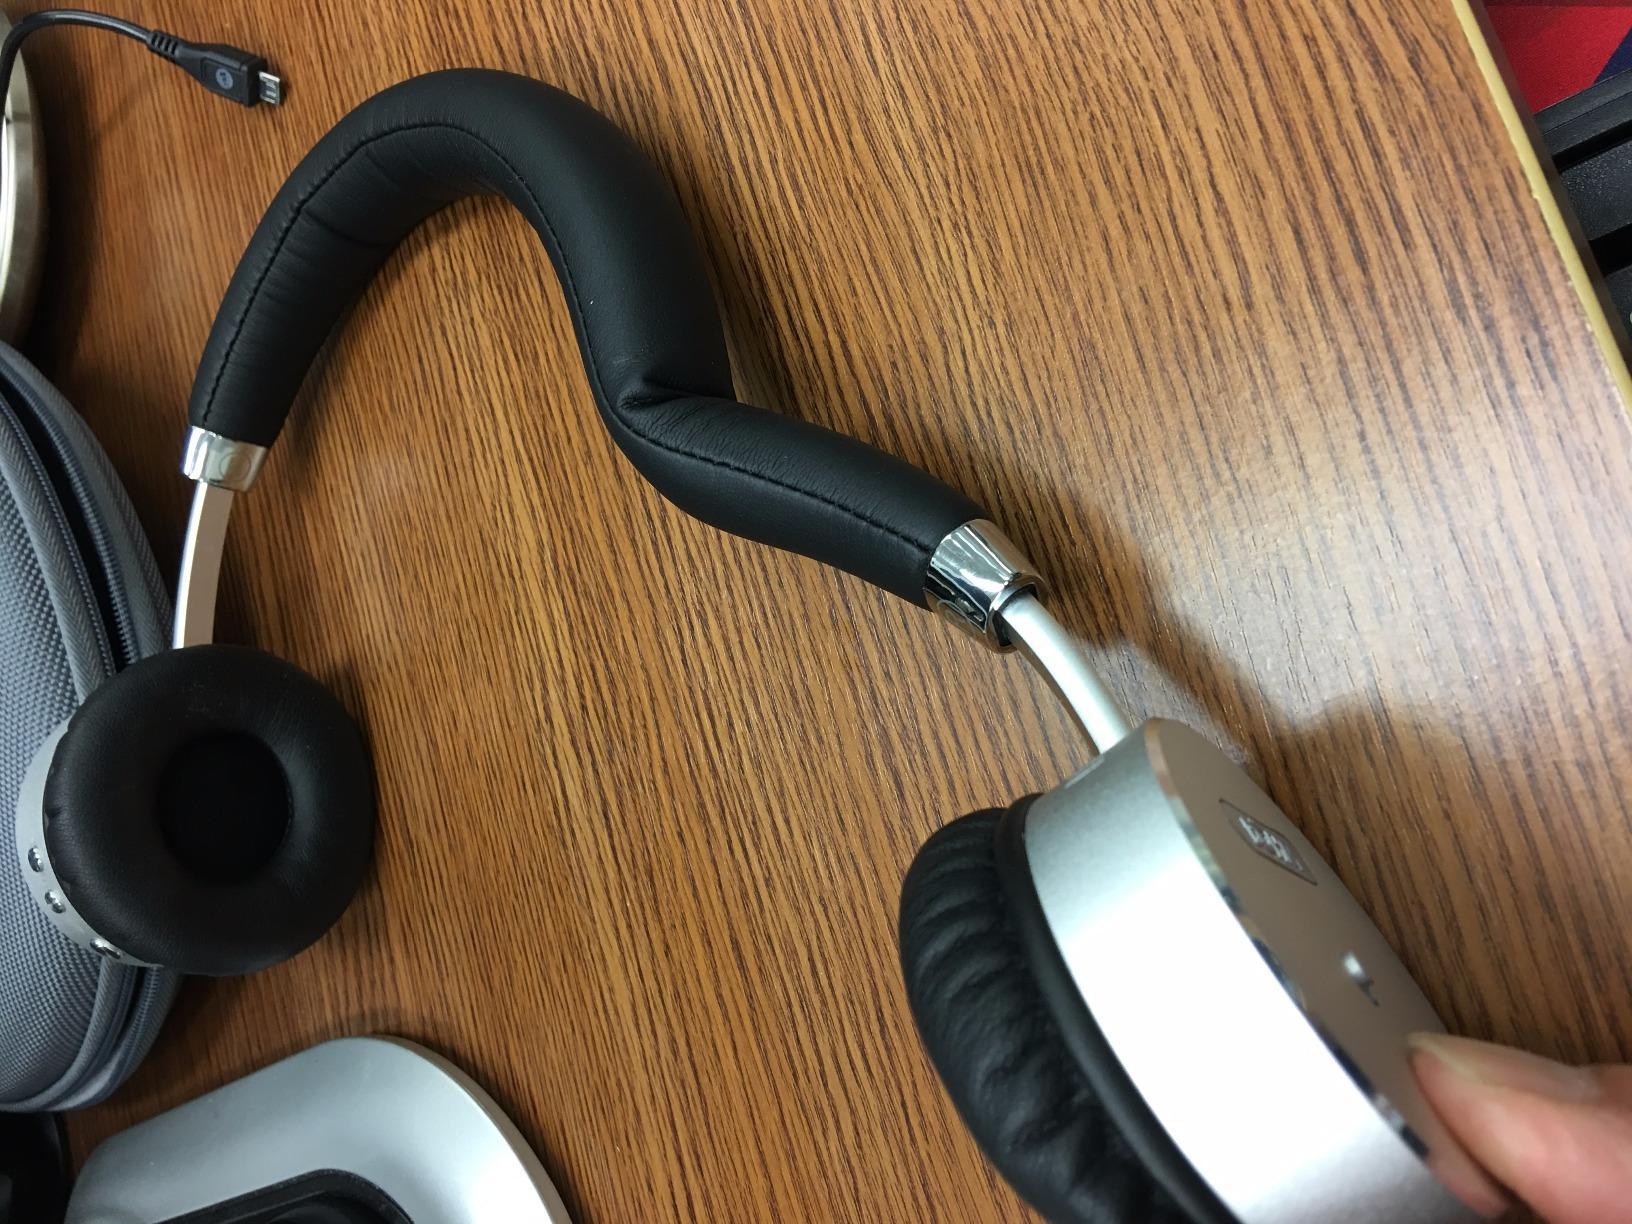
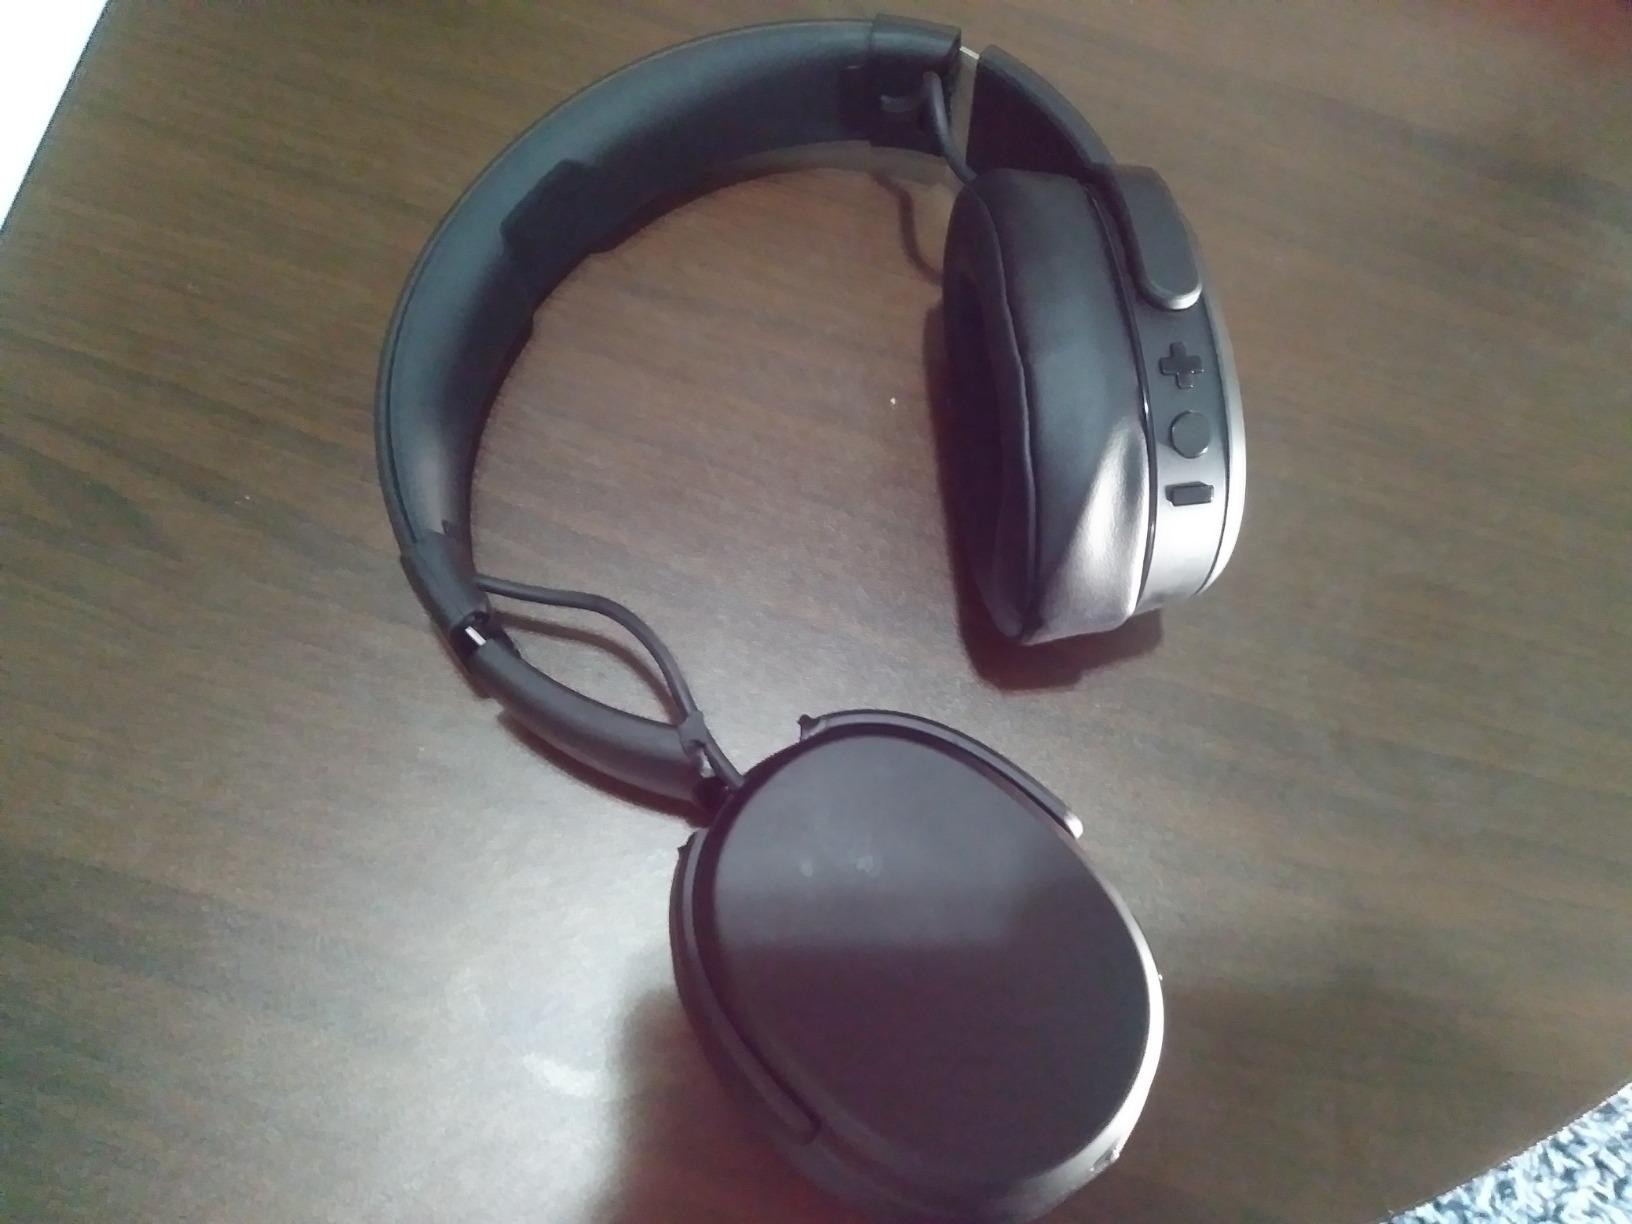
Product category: headphones
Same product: no